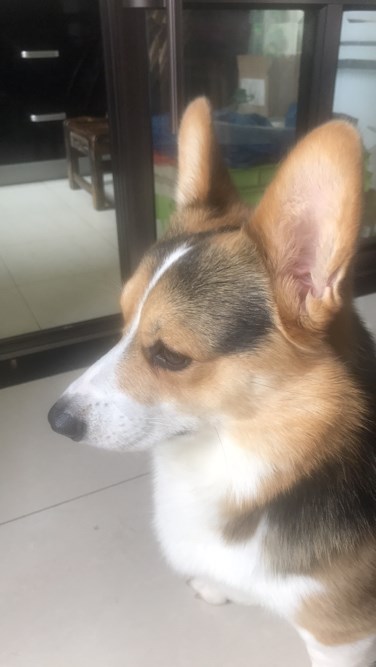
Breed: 2909-n000116-Cardigan